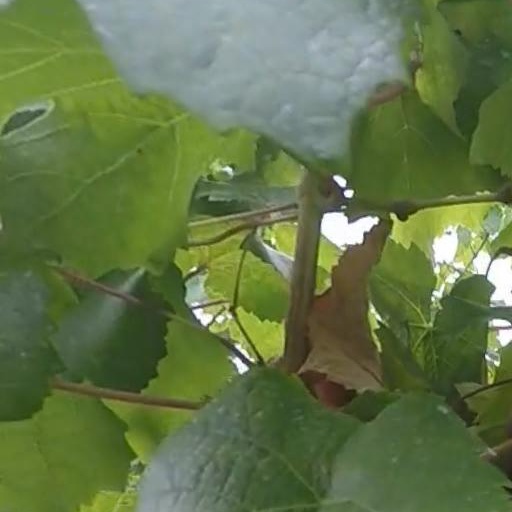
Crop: grape